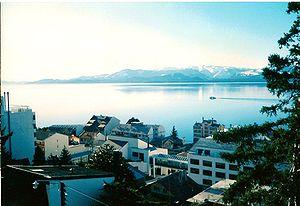
Nahuelito est une créature légendaire vivant dans le lac Nahuel Huapi, dont il tire le nom. Le mot nahuel vient de la langue mapuche et signifie jaguar. Le lac Nahuel Huapi, d'origine glaciaire, au bord duquel se trouve la ville touristique de Bariloche, est situé en Patagonie argentine, à proximité de la cordillère des Andes. Il s'étend sur le Parc national Nahuel Huapi.